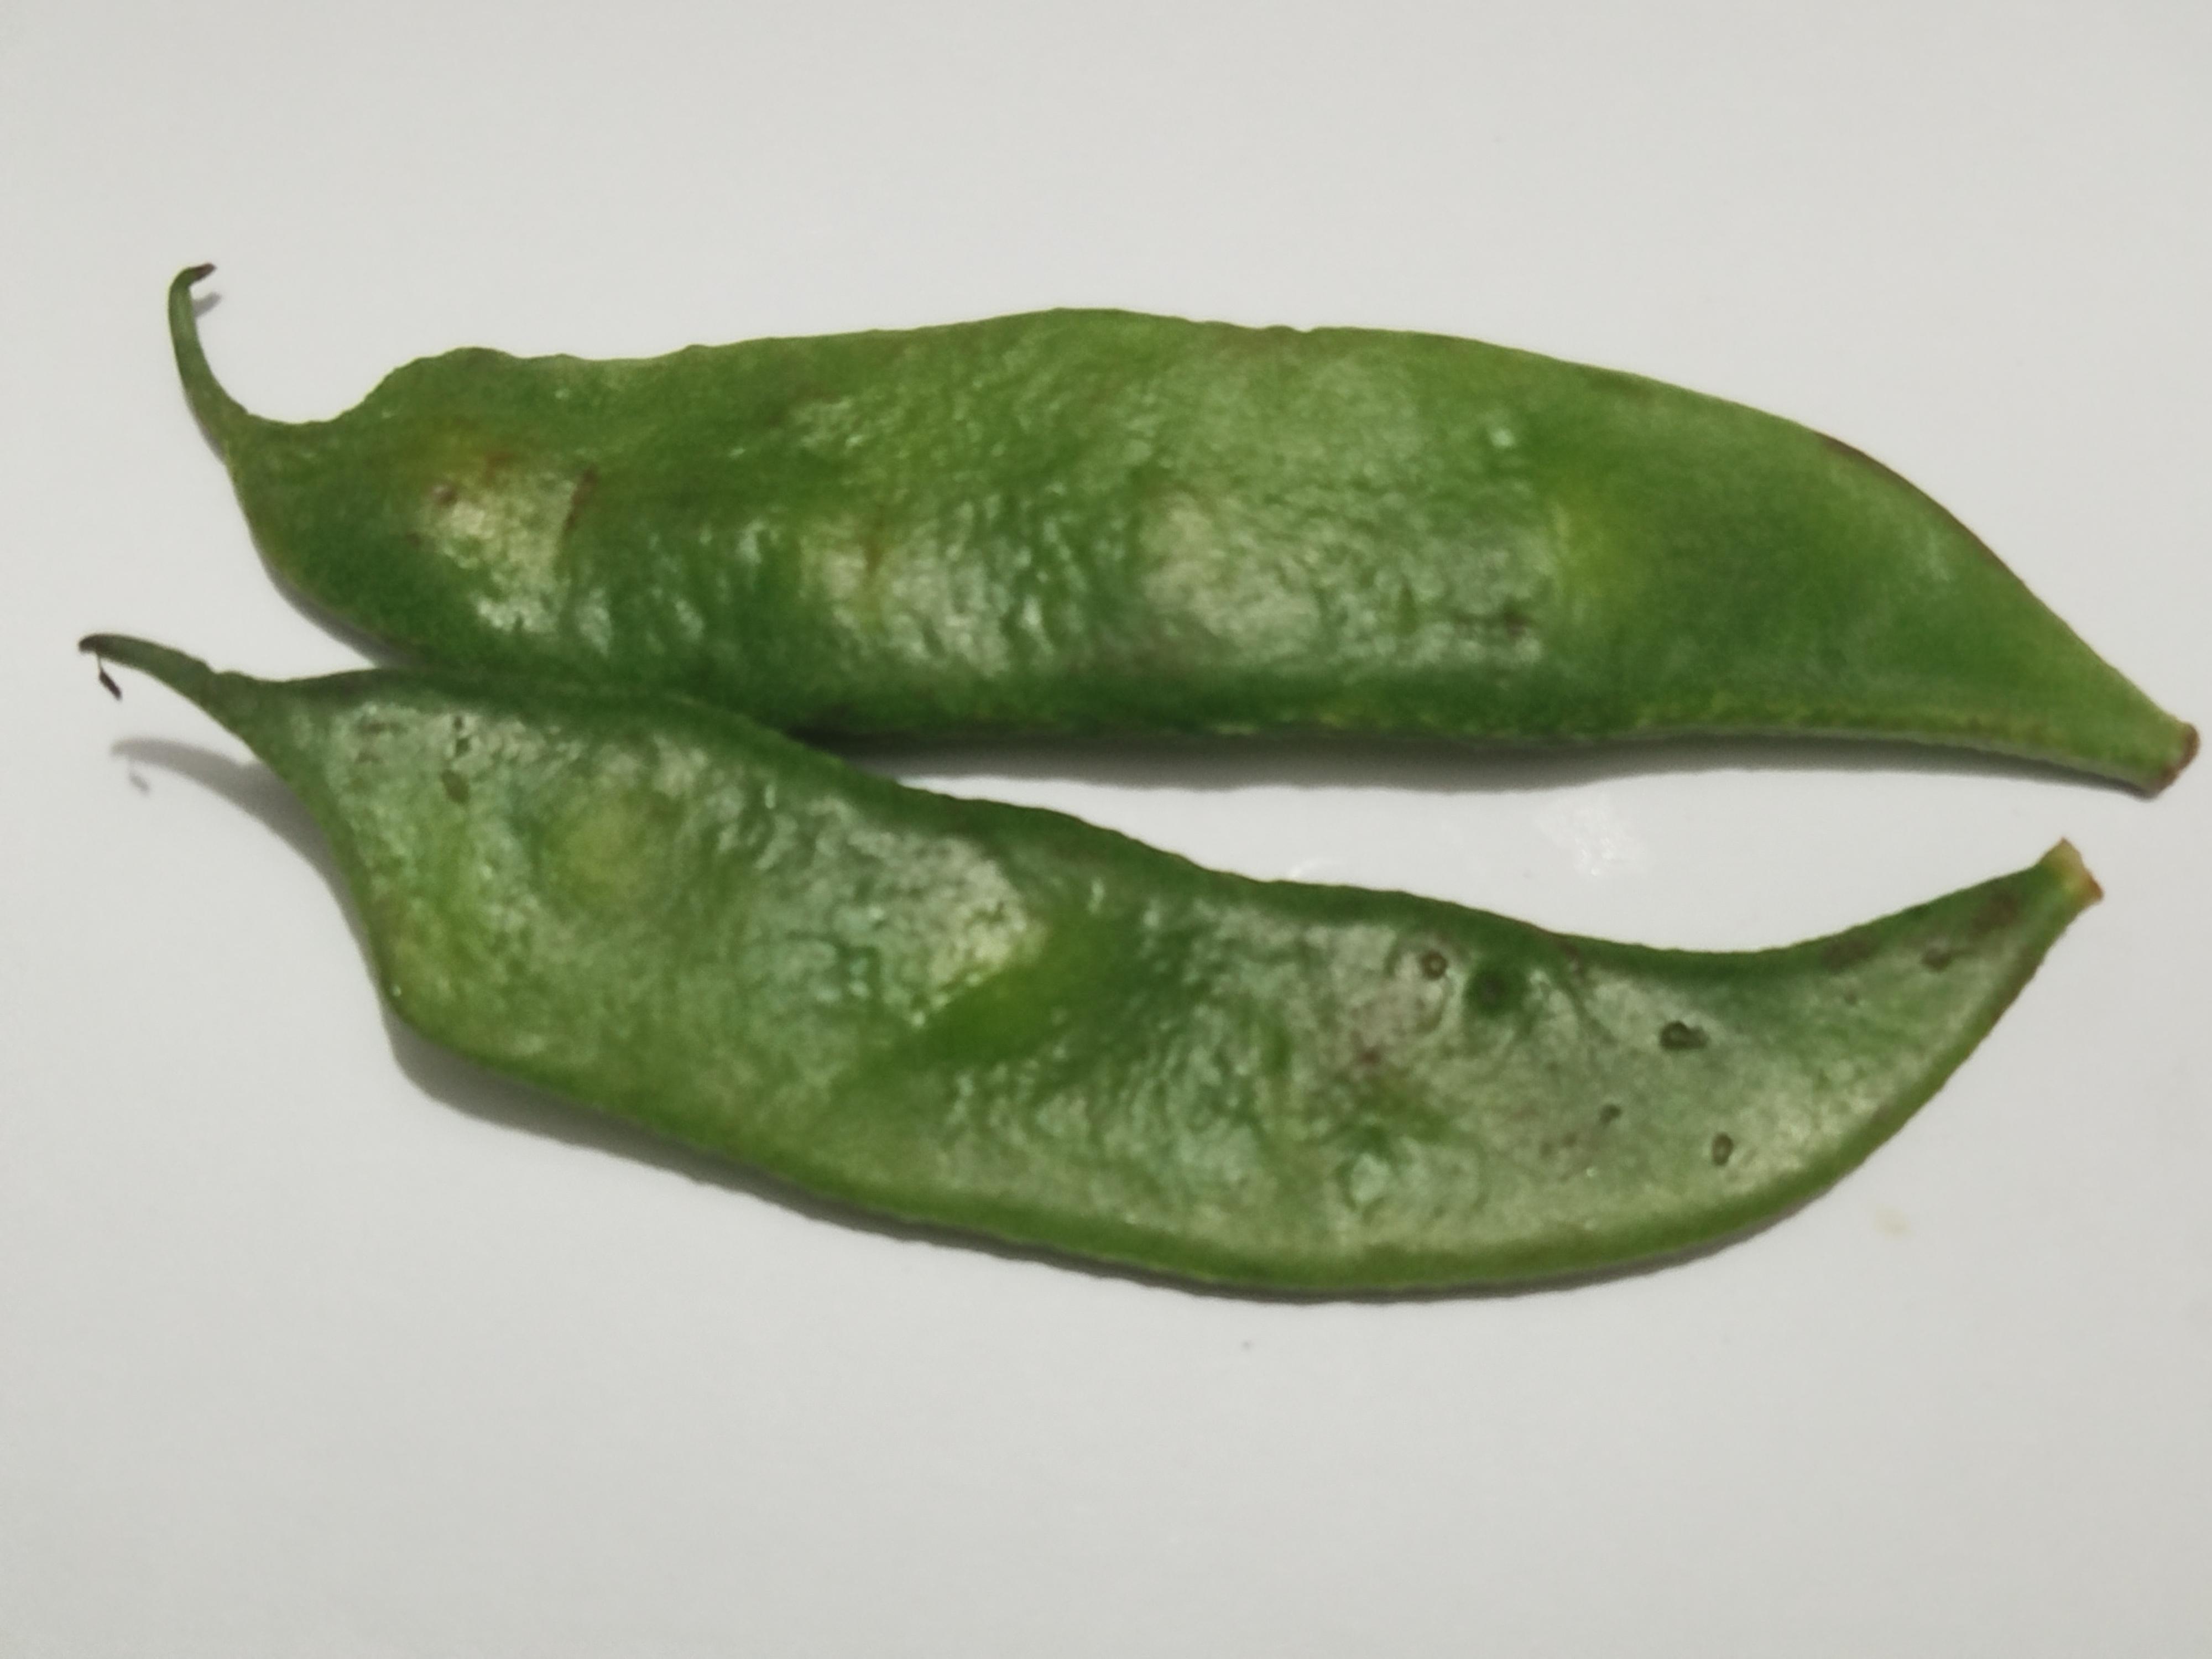
Label: Bean